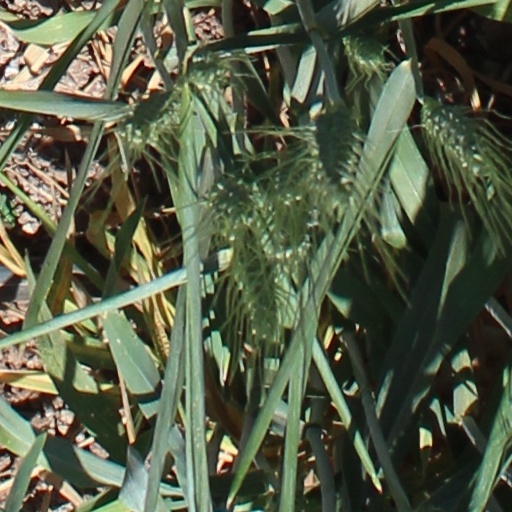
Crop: wheat